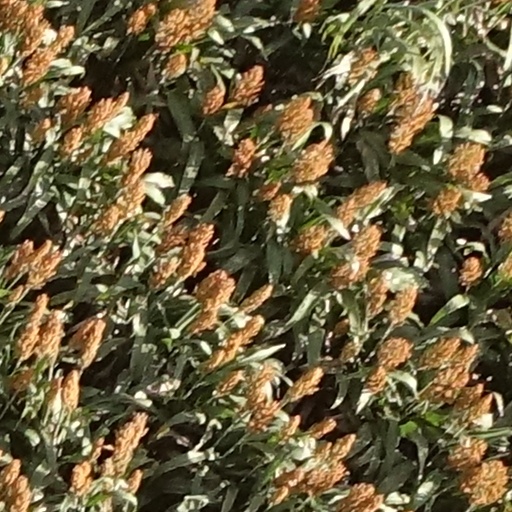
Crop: sorghum